Brick

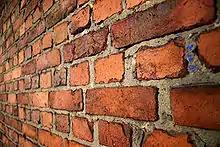
An old brick wall in English bond laid with alternating courses of "headers" and "stretchers".

The colour of fired clay bricks is influenced by the chemical and mineral content of the raw materials, the firing temperature, and the atmosphere in the kiln. For example, pink bricks are the result of a high iron content, white or yellow bricks have a higher lime content. Most bricks burn to various red hues; as the temperature is increased the colour moves through dark red, purple, and then to brown or grey at around . The names of bricks may reflect their origin and colour, such as London stock brick and Cambridgeshire White. "Brick tinting" may be performed to change the colour of bricks to blend-in areas of brickwork with the surrounding masonry.